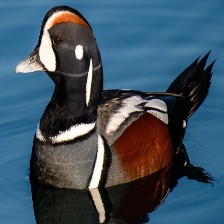
Species: HARLEQUIN DUCK
Scientific name: HISTRIONICUS HISTRIONICUS
ImageNet parent category: drake